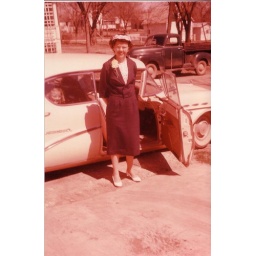
Mom in her Sunday suit by daddy's pink and white Buick, Phyllis looking out the window...